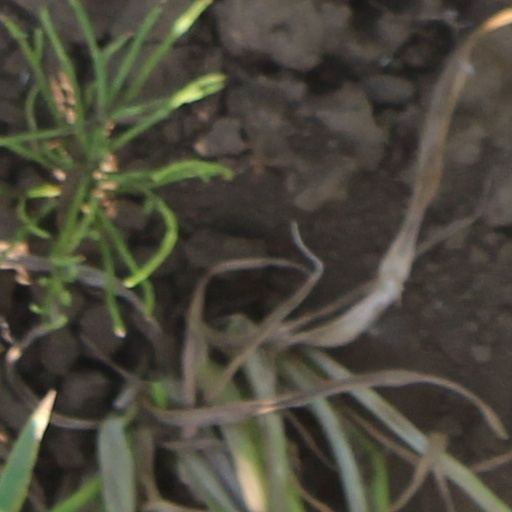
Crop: wheat